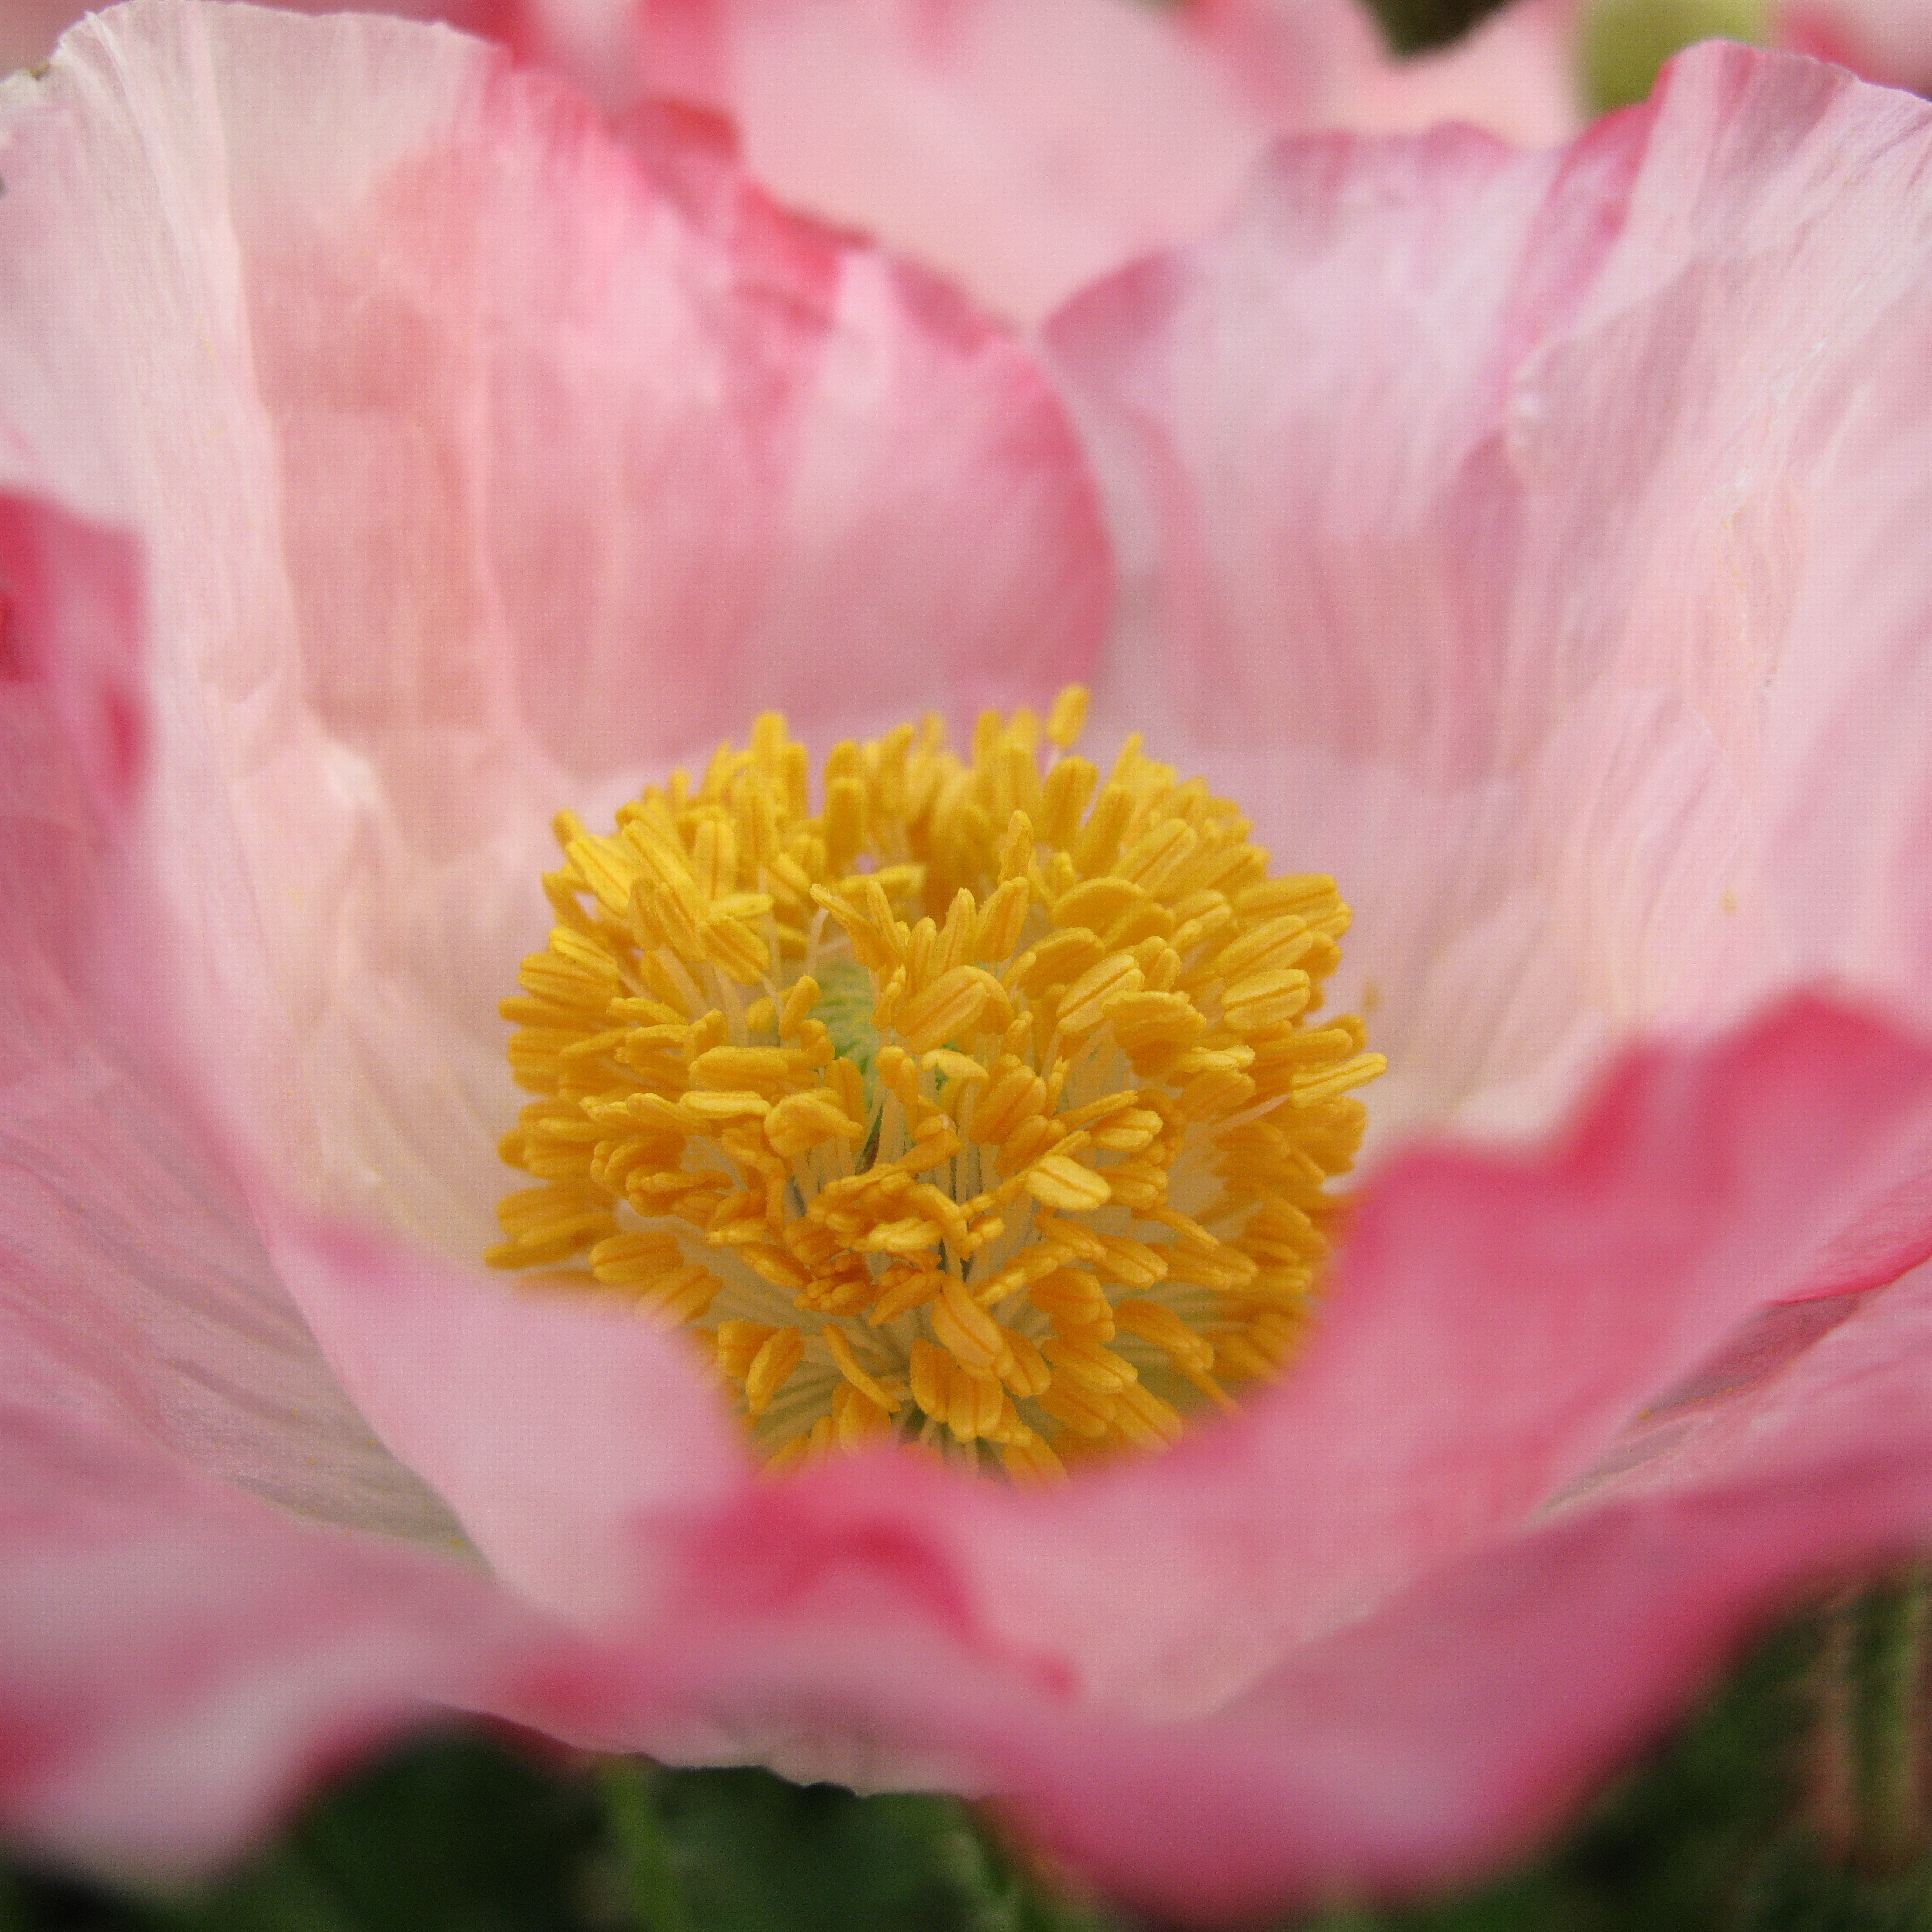
blossom, plant, flower, petal, high, pink, flora, hires, poppy, powershot, hi, res, resolution, peony, saitama, g10, papaver, rhoeas, cornpoppy, shirleypoppy, cornrose, ushijima, kasukabe, macro photography, flowering plant, land plant